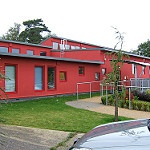
Label: buildings